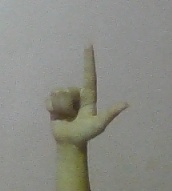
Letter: laam